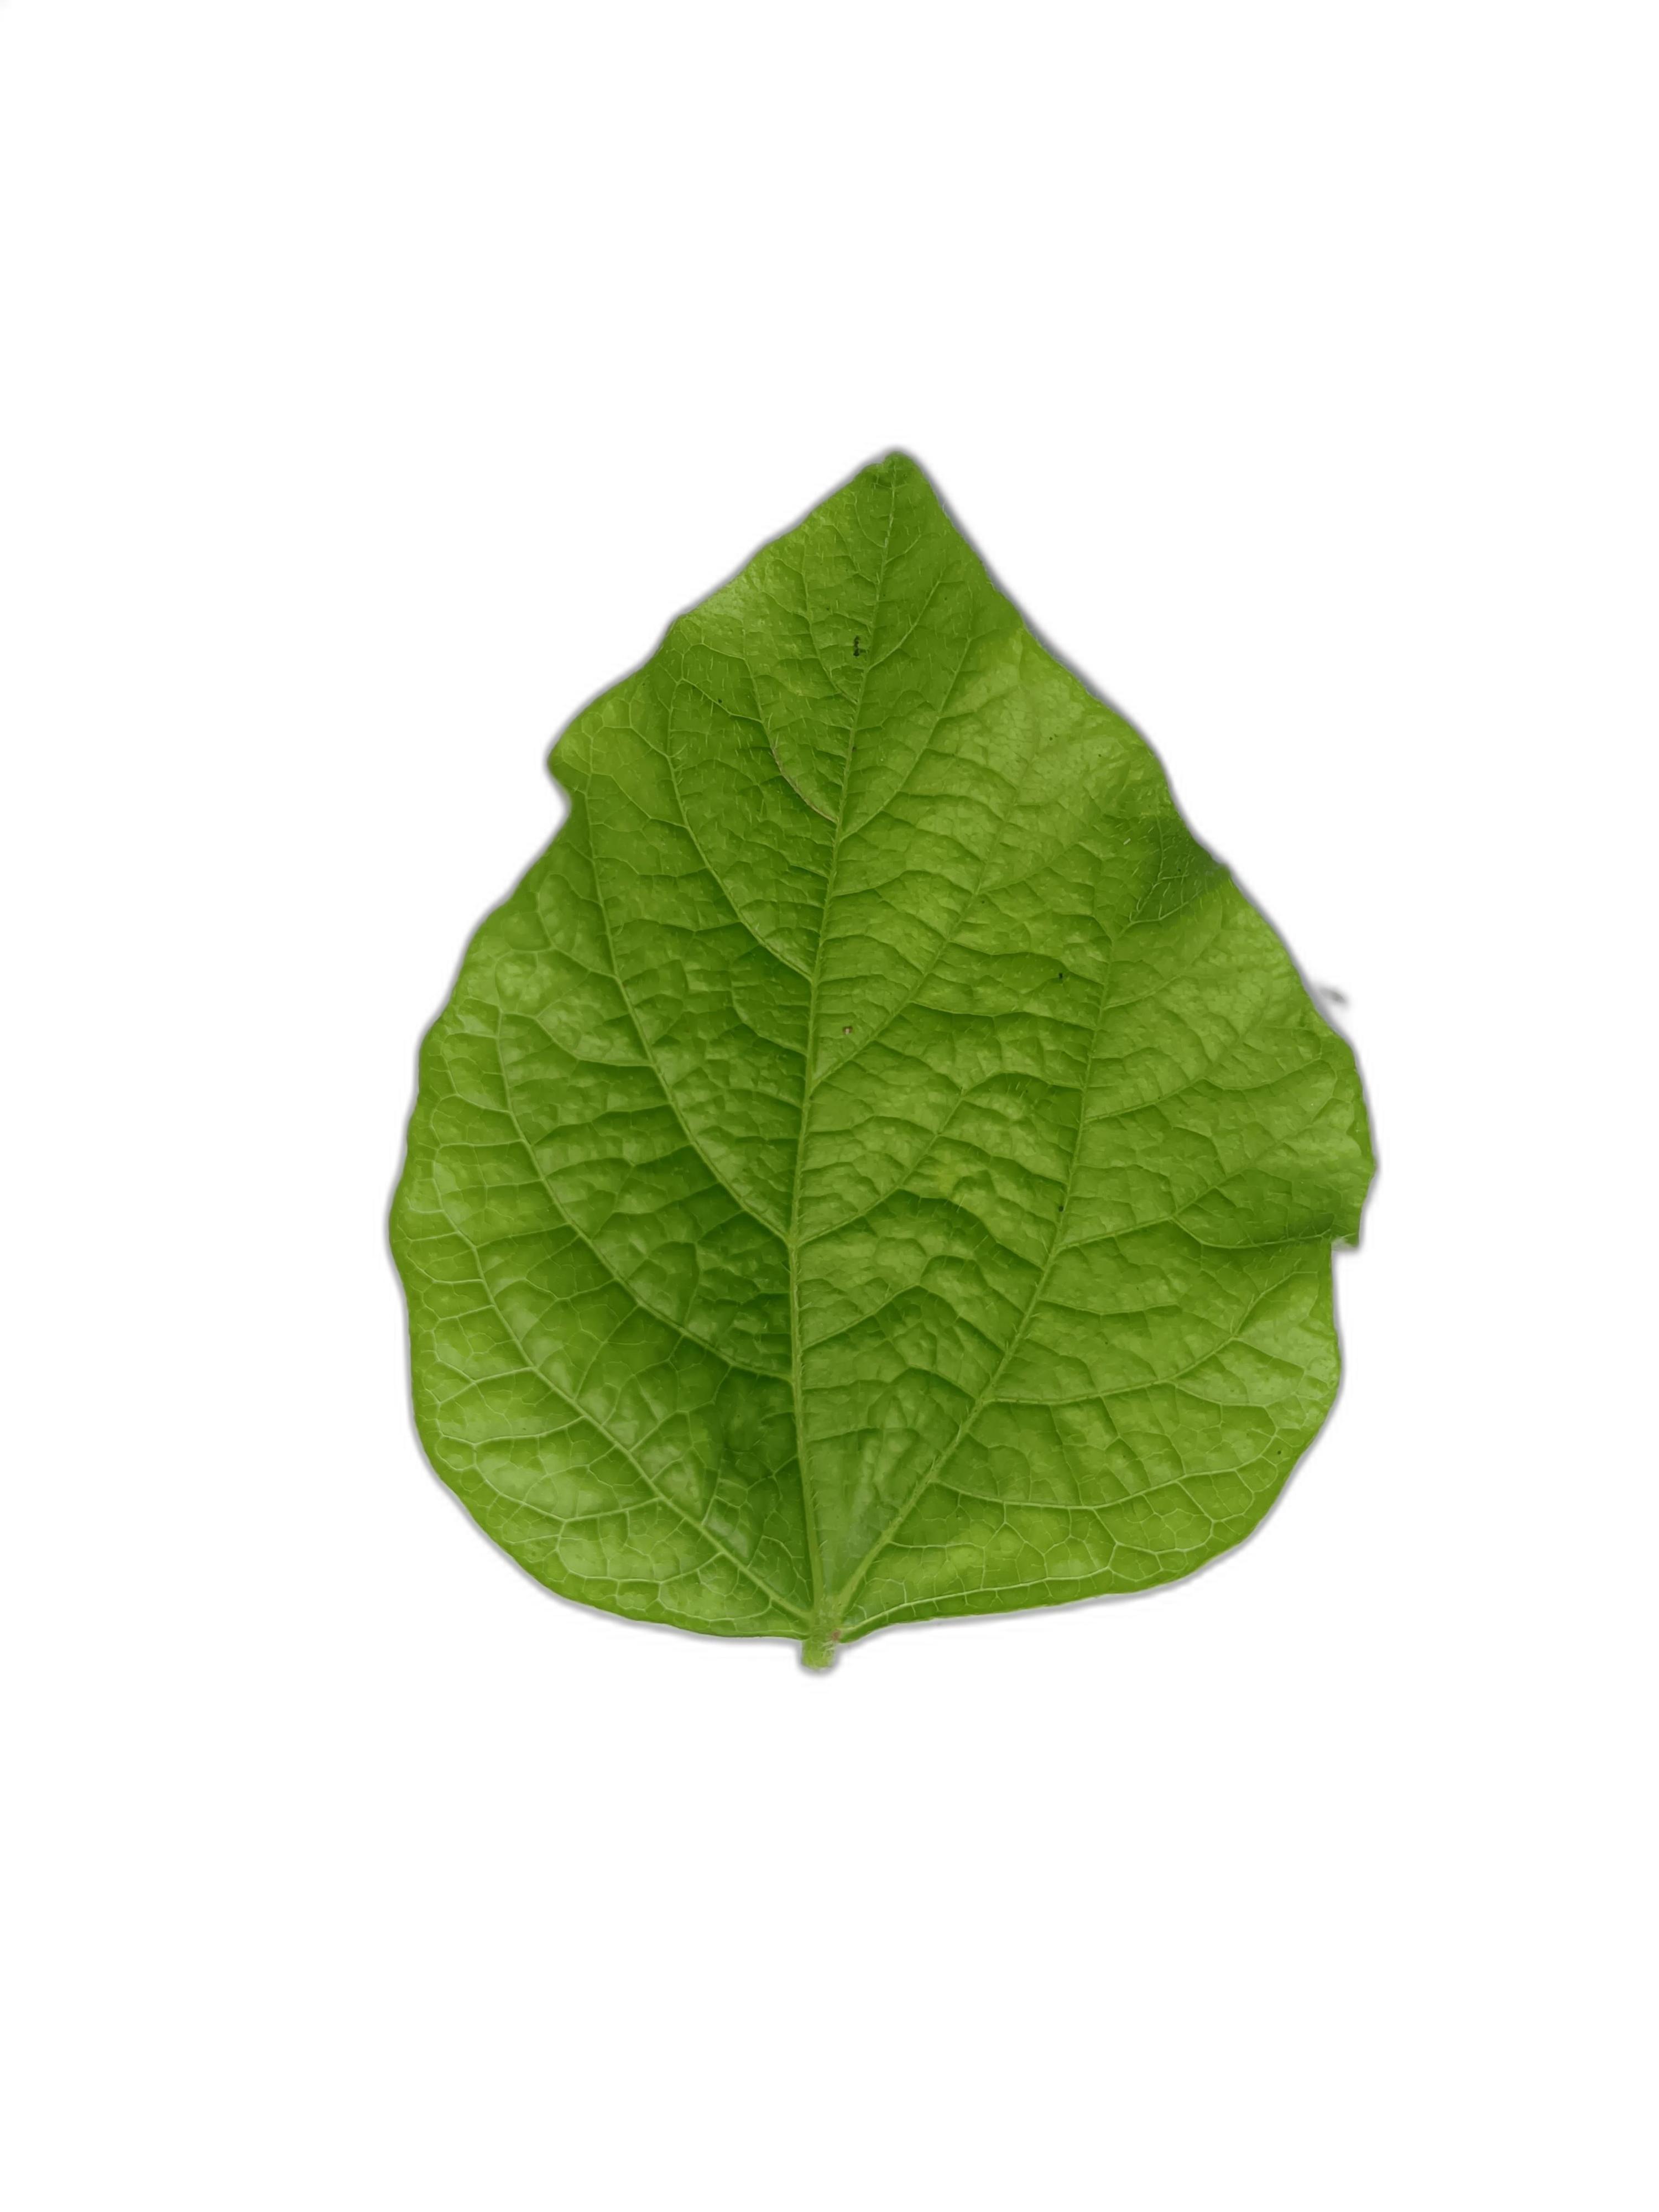
Label: Leaf Crinkle